Andrew Reid (motorcyclist)

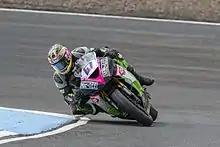
Reid in 2016

Andrew Reid (born 15 March 1994) is a British motorcycle racer. In 2010 he participated for the first time in a 125cc World Championship event, as a wild-card rider in the British round at Silverstone but failed to qualify for the race. He made his Grand Prix debut under the Irish flag. He currently competes in the British National Superstock 1000 Championship, aboard a BMW S1000rr.